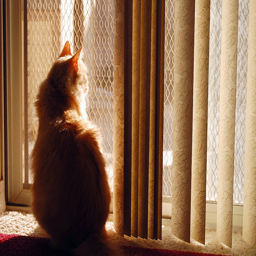
A cat looking with anticipation out of a window.
A cat sitting near a window and looking outside.
The cat was sitting and looking out the sunny window.
A large cat sits in a sunny spot looking out a window.
A cat peers out of a window from a sill